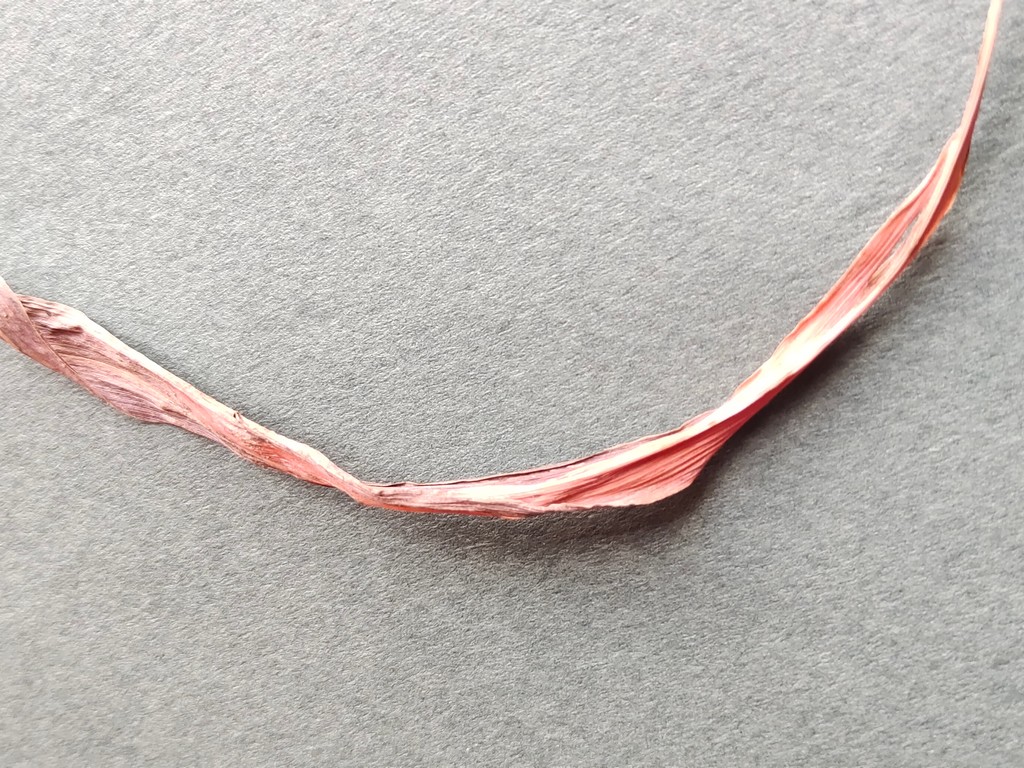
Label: Dried